Caroline Dutcher Sterling Choate

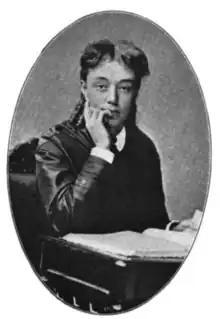
Caroline Sterling Choate, 1863

At the home of artist Thomas Prichard Rossiter, Caroline met lawyer Joseph Hodges Choate. He described Caroline in one of his frequent letters as "very fair haired and very light complexioned... tall and rather slightly built, has dark brown eyes... She is the most graceful of women. Her self-possession and common sense are remarkable, and she has a force of character and a strength of will which few of her sex can boast."